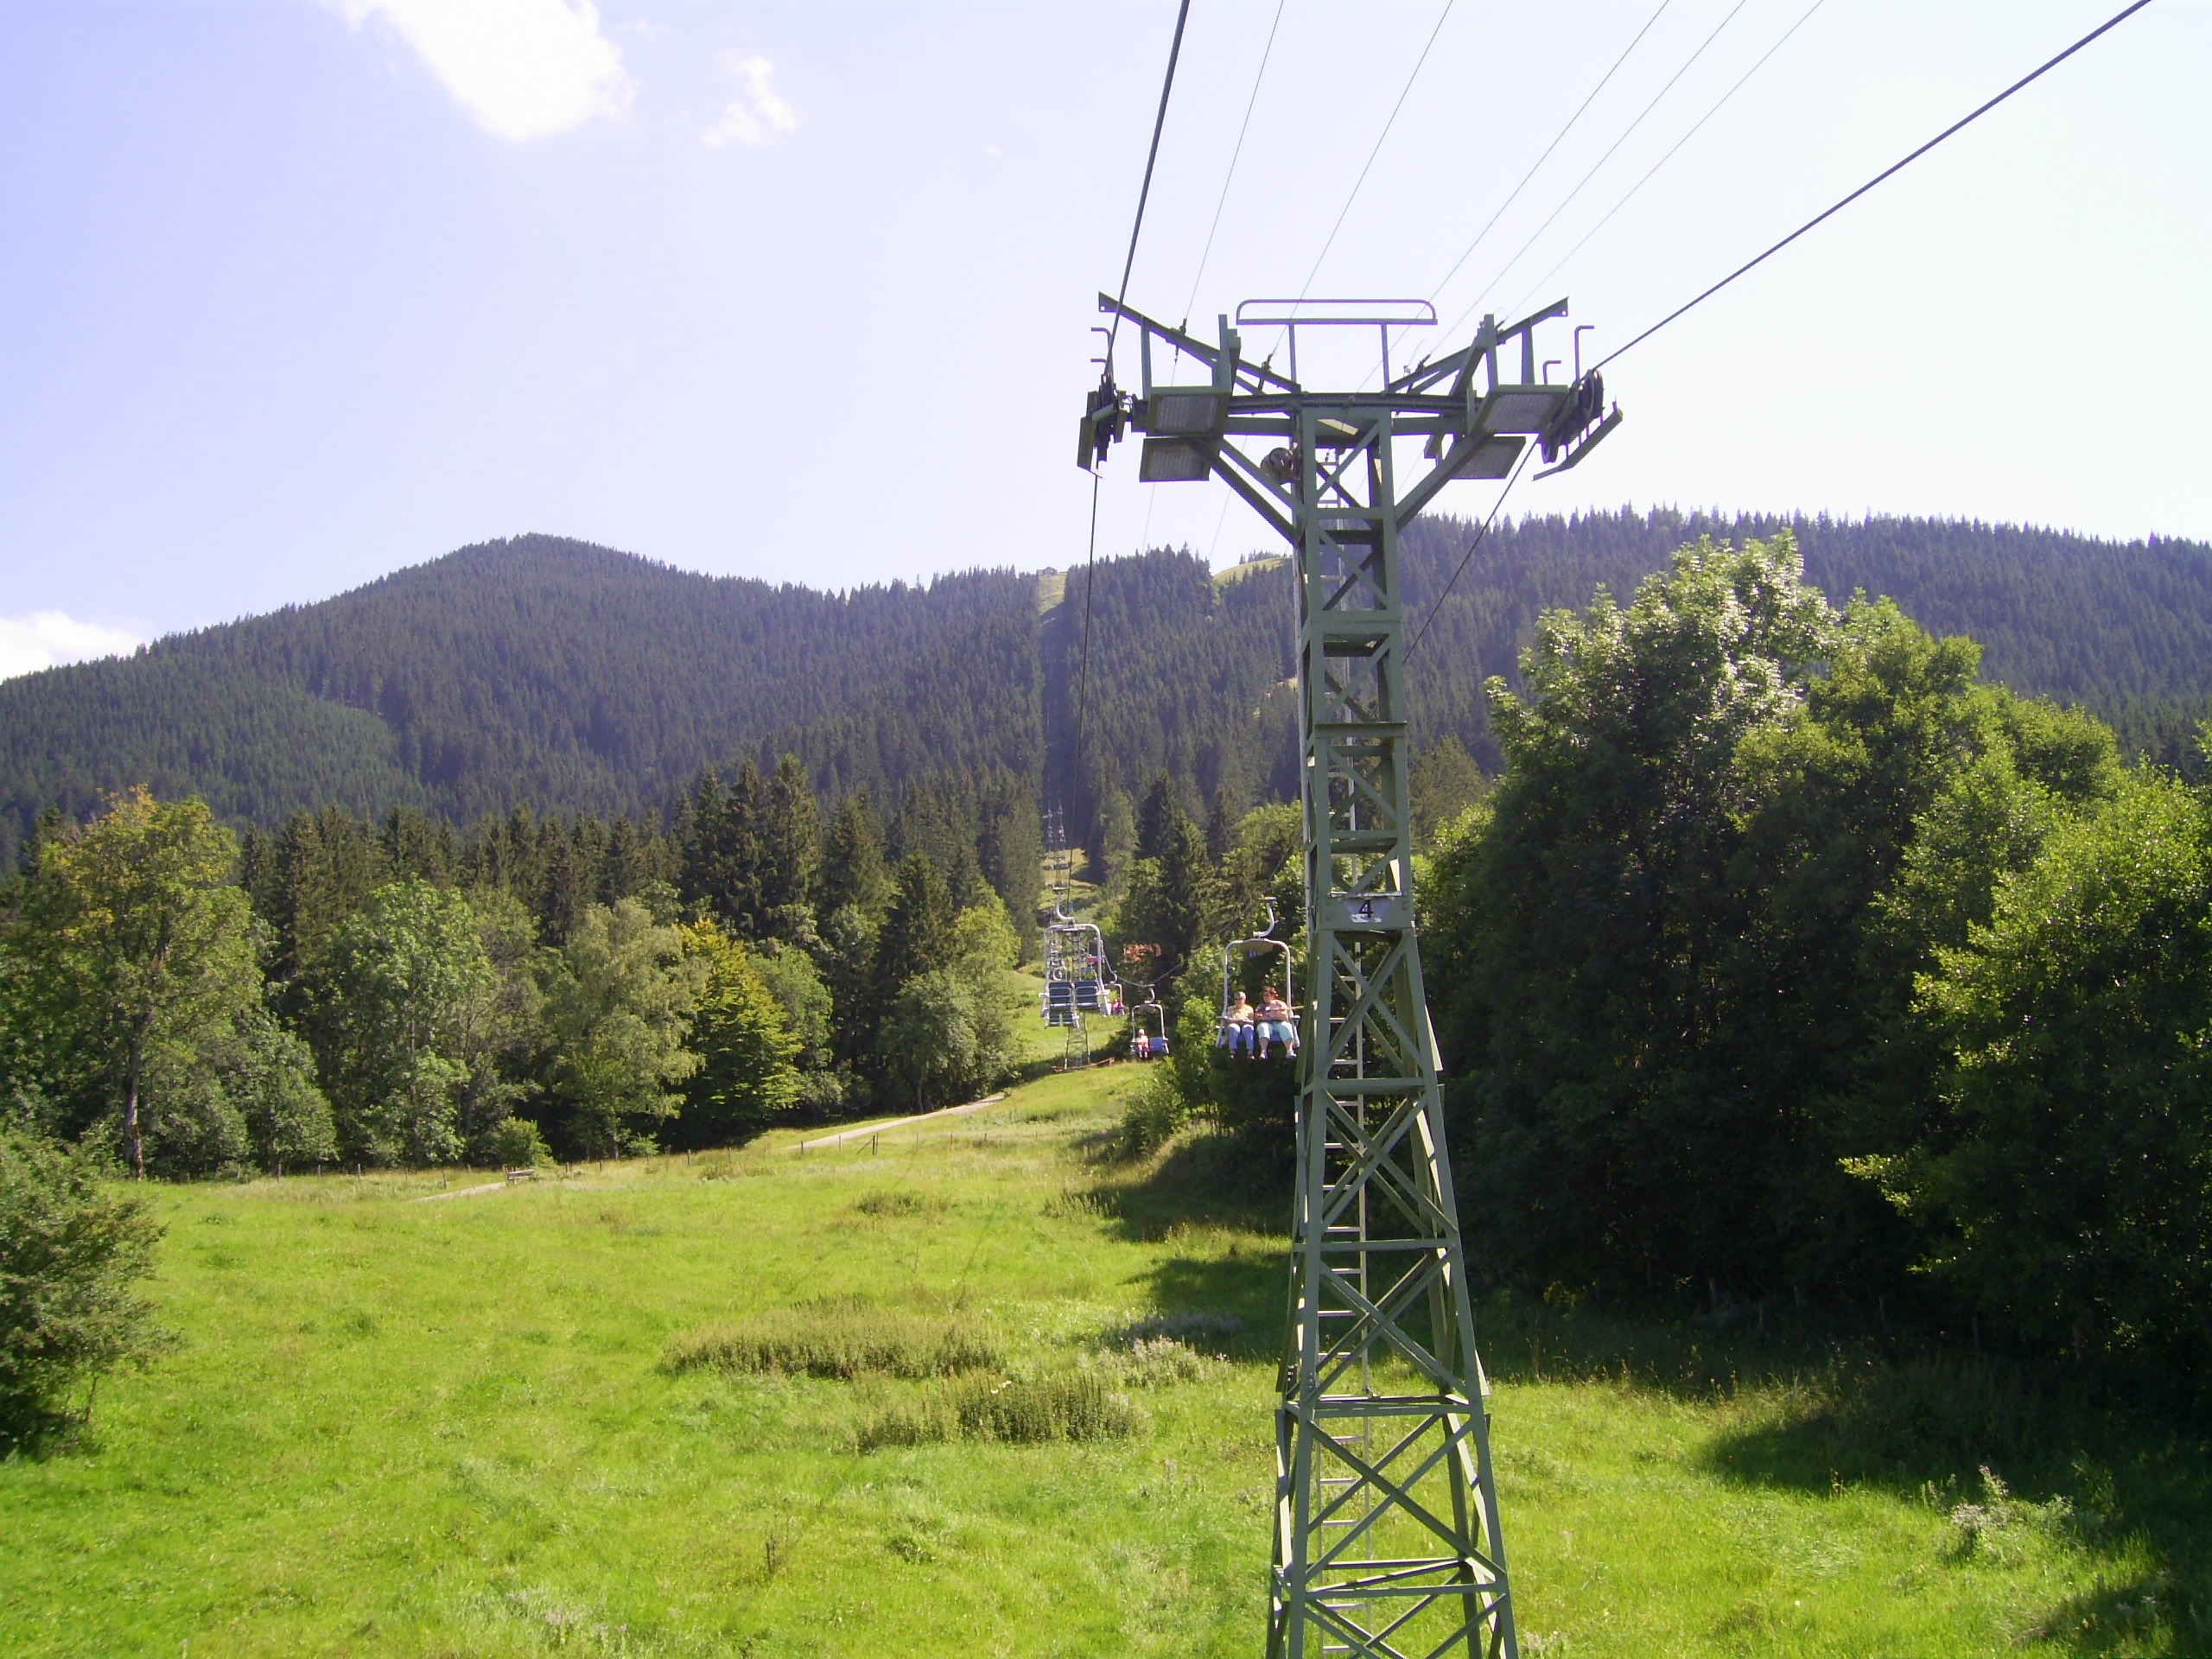
mountain, trail, mountain range, chairlift, cable car, ridge, mountains, overhead power line